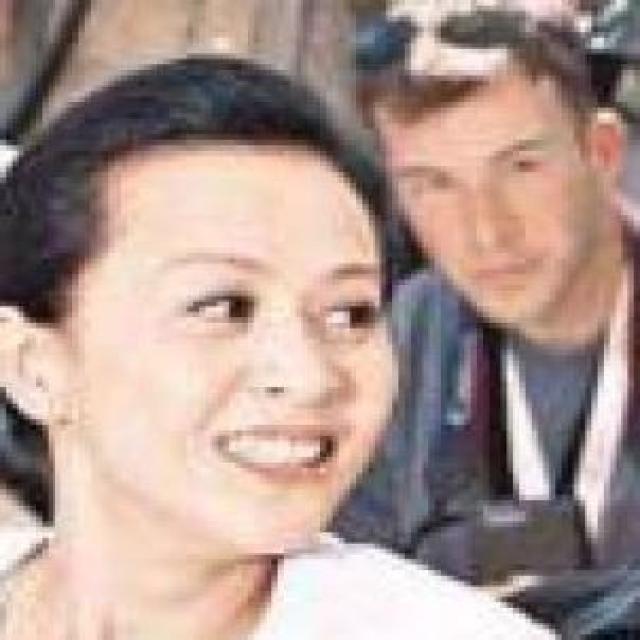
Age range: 45-64